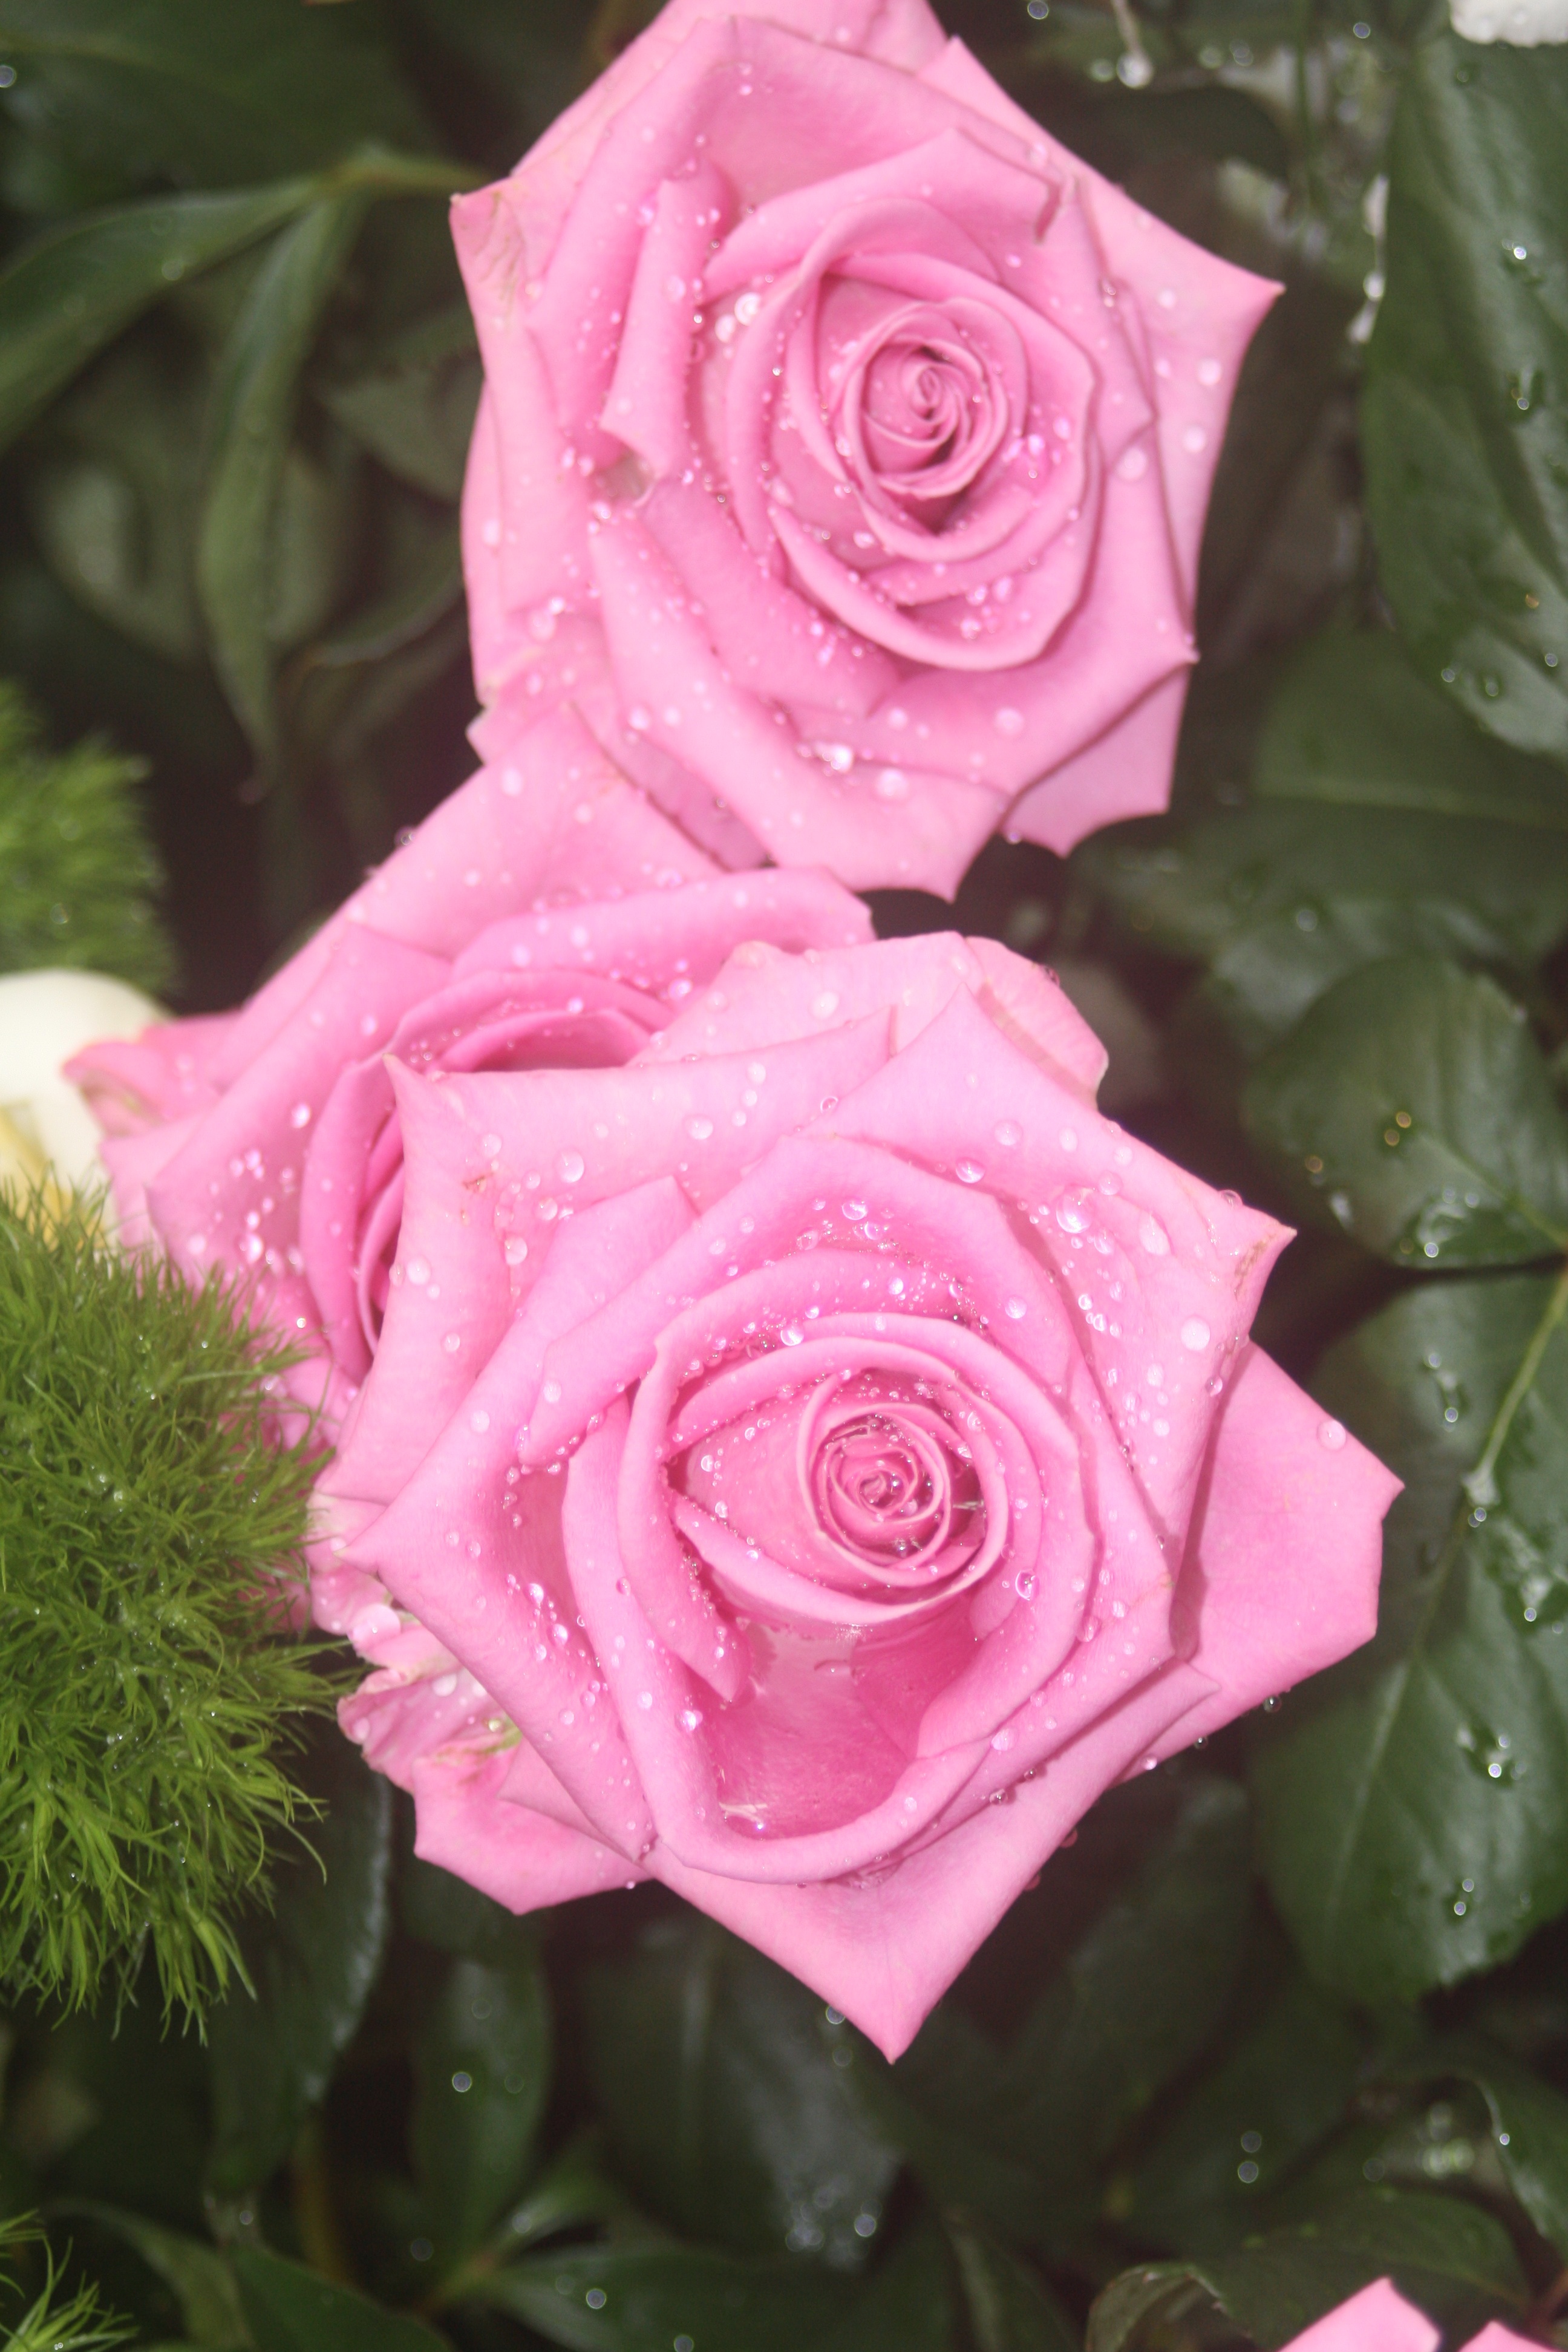
nature, blossom, plant, flower, petal, bloom, summer, rose, pink, flowers, pink rose, floristry, floribunda, rose blooms, flowering plant, garden roses, rose family, land plant, rosa centifolia, rose order